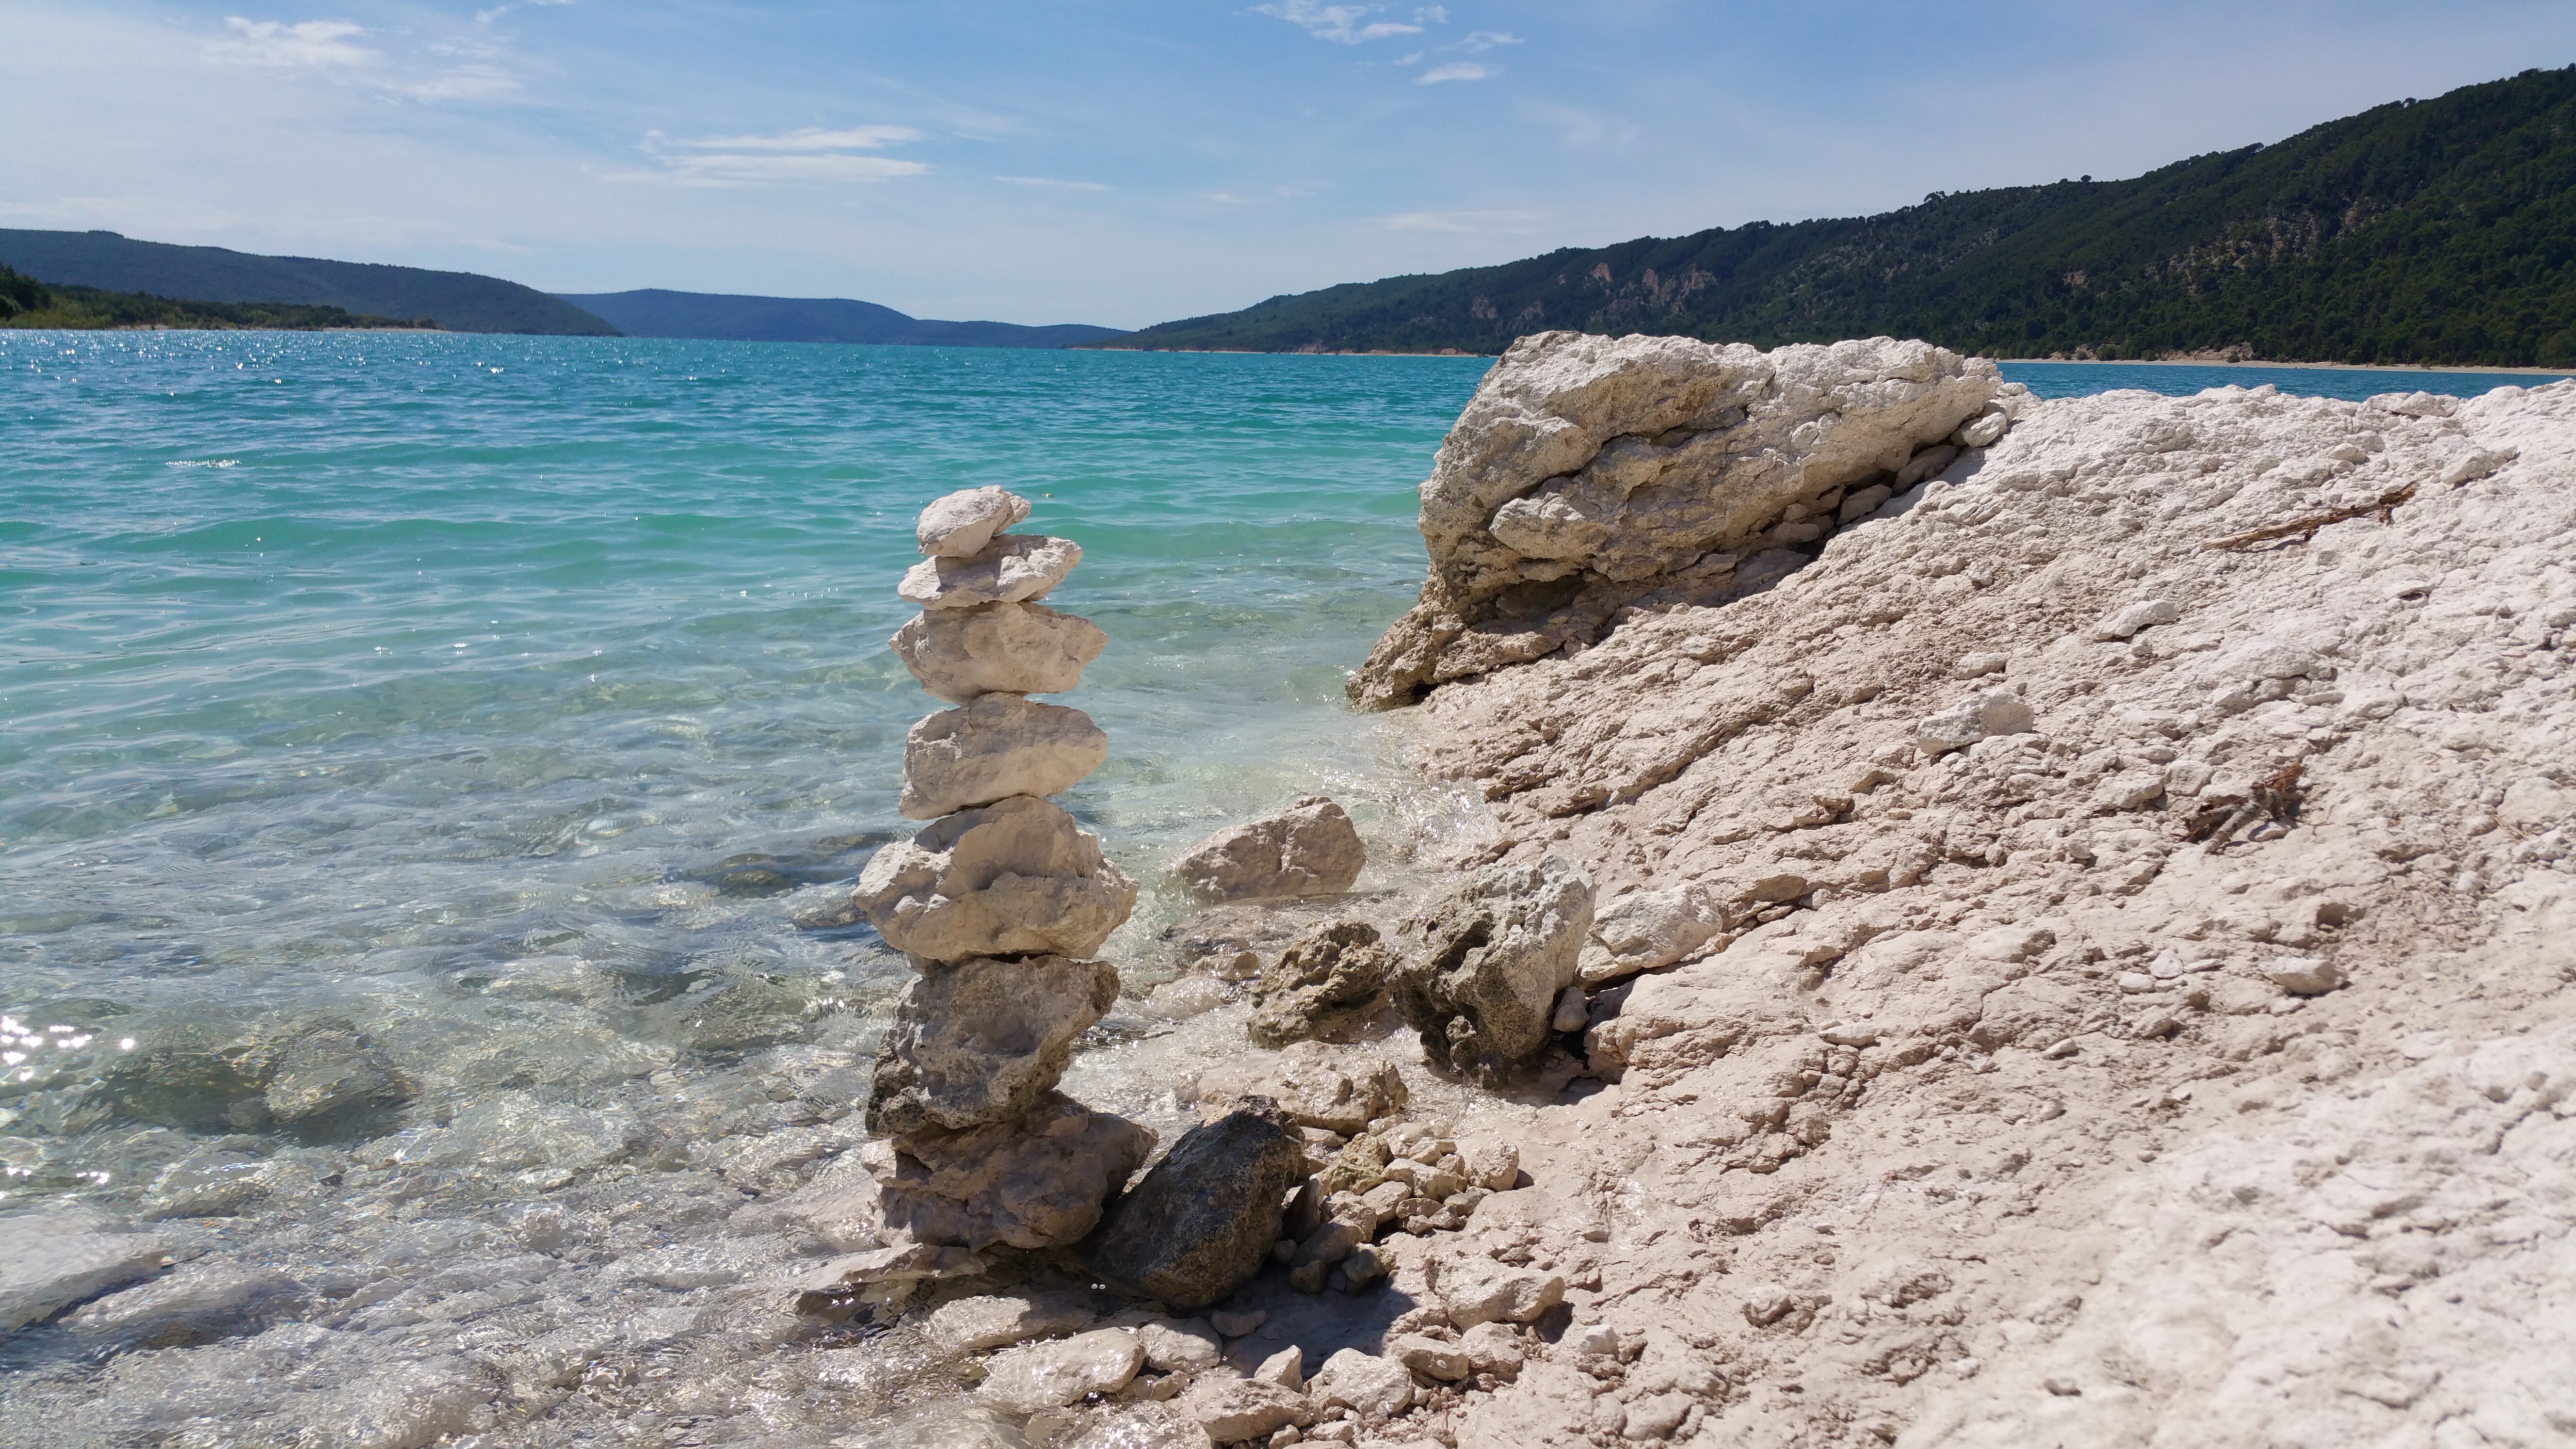
beach, sea, coast, rock, ocean, shore, formation, cliff, bay, terrain, geology, cape, landform, geographical feature